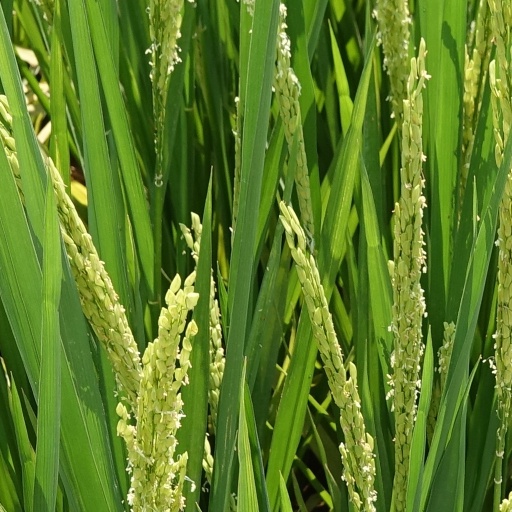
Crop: rice